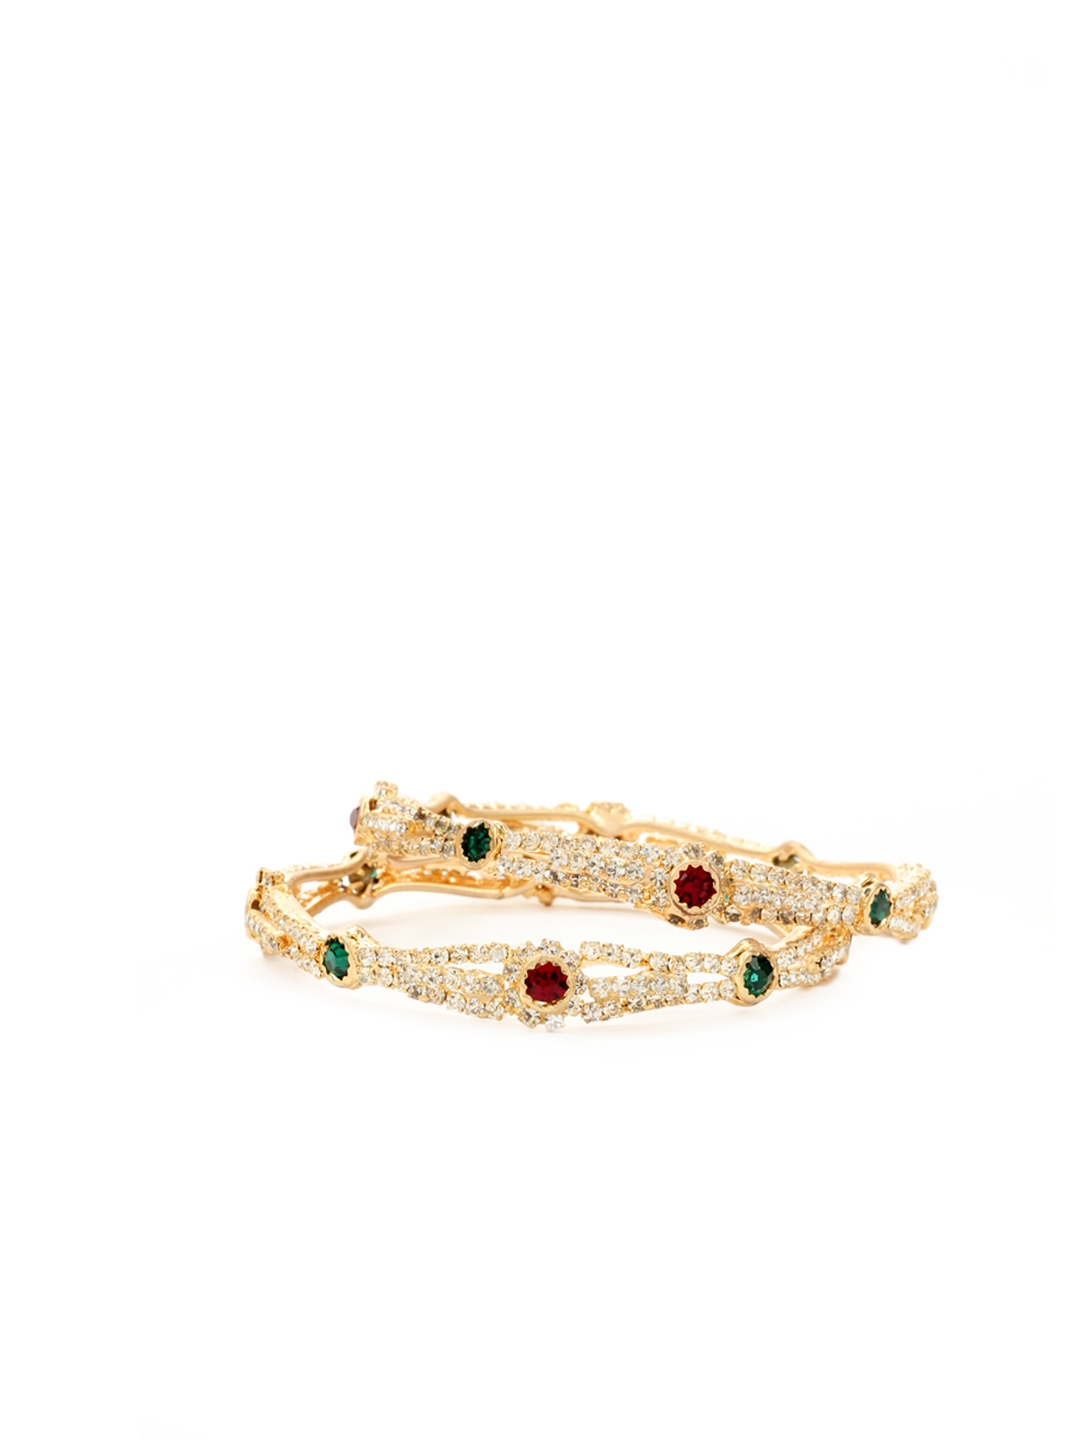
Royal Diadem Set of 2 Golden Bangles
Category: Accessories / Jewellery / Bangle
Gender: Women
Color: Gold
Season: Summer 2012
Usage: Casual